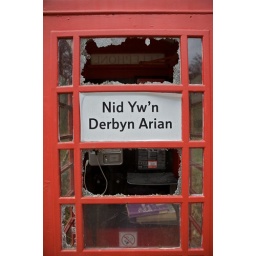
This phone box is in a fairly remote location, but even here it's been vandalised.